Ivan Muravyov-Apostol

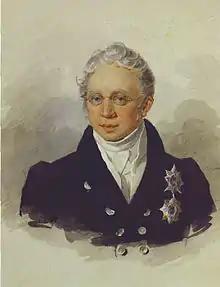
Portrait of Ivan Muravyov-Apostol by Pyotr Sokolov

Ivan Muravyov-Apostol came from an old notable family. His father was military engineer Matvei Muravyov and his mother was Elena Apostol, granddaughter of a Zaporozhian hetman Danylo Apostol) (Ivan adopted the last name Muravyov-Apostol at solicitation of his cousin in 1800). Ivan Muravyov-Apostol himself was the father of three Decembrists (besides seven other children) – lieutenant colonel Matvey Muravyov-Apostol (1793-1886), lieutenant colonel Sergey Muravyov-Apostol (1796–1826), and warrant officer Ippolit Muravyov-Apostol (1806–1826).